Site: brandenburg
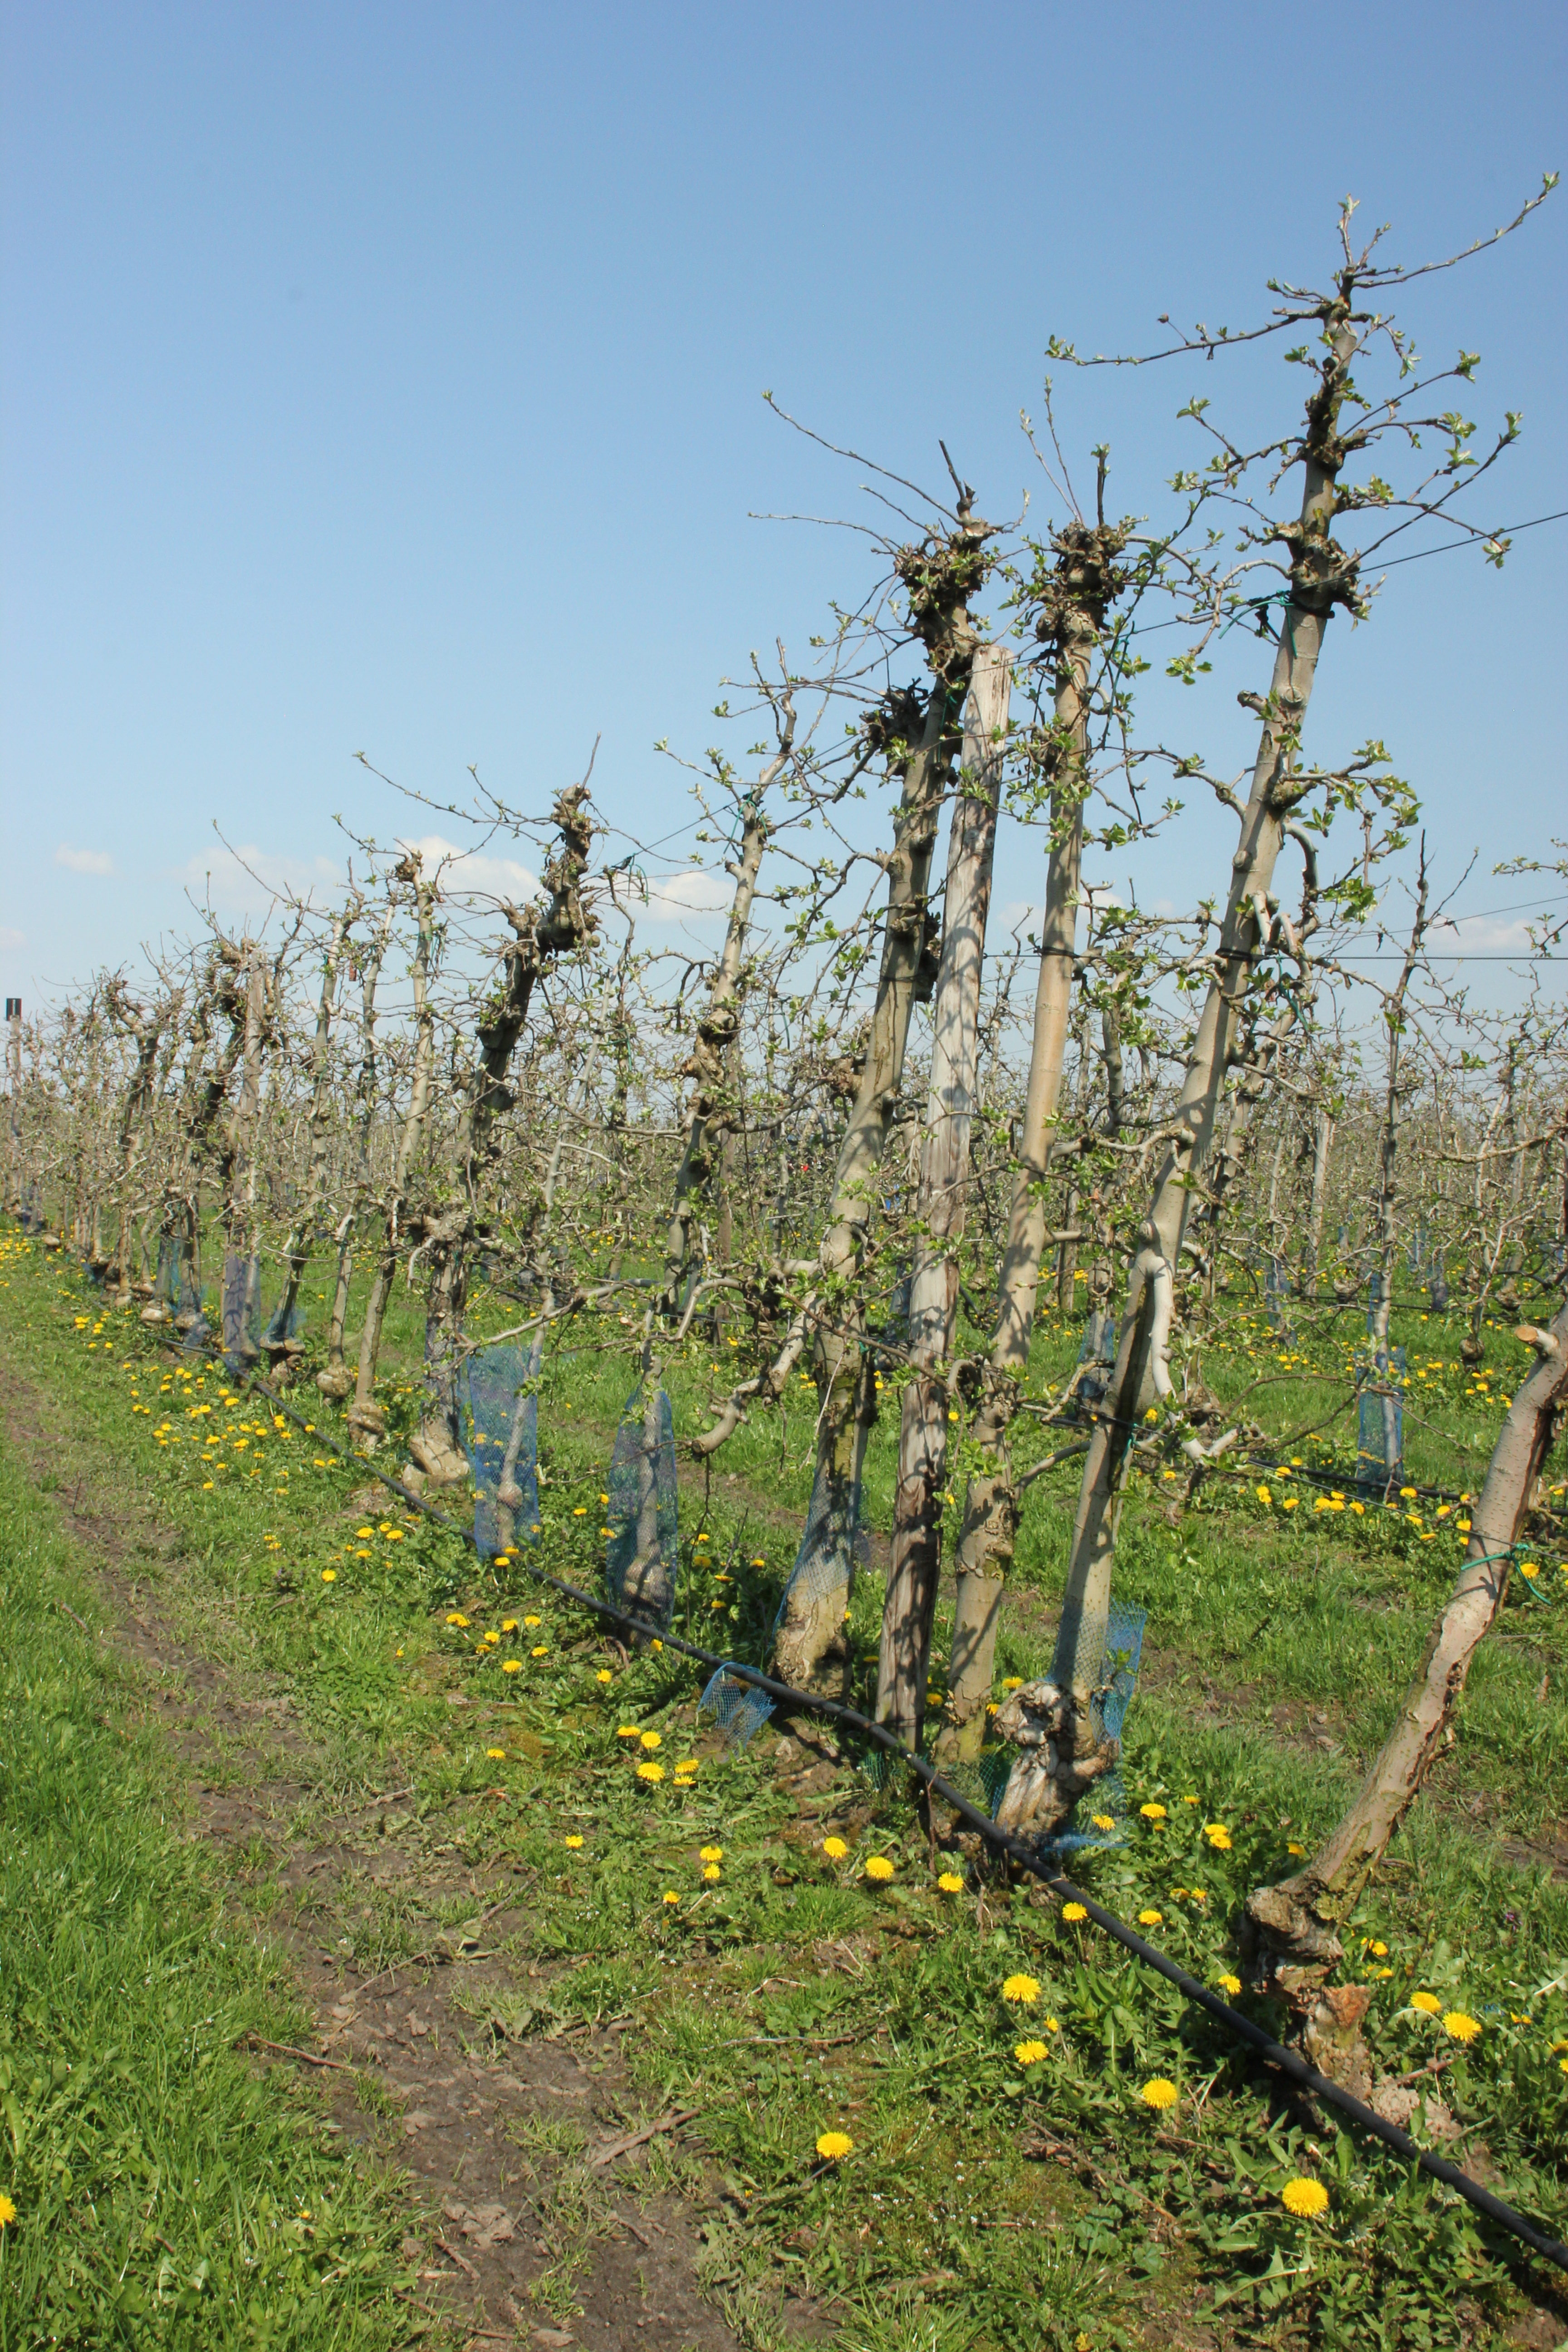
Growth stage (BBCH 56): Inflorescence emergence